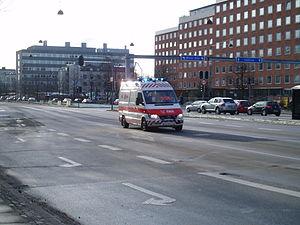
Falck est une entreprise danoise proposant des services de secours d'urgence et de sécurité. Fondée par Sophus Falck en 1906, l'entreprise assure aujourd'hui la lutte contre l'incendie pour 170 communes et des services d'ambulance pour 259 communes sur 271 au total au Danemark. Le groupe emploie environ 32 000 personnes et est également actif dans plusieurs autres pays européens, 31 pays sur les 5 continents où il a notamment racheté plusieurs entreprises de sécurité. Les 5 domaines principaux d'activités de Falck sont répartis entre les ambulances, l'assistance et l'accompagnement à la personne, la lutte contre les incendies, le dépannage et l'assistance voyage. En France, pour le moment, seul la lutte contre les incendies dans certaines structures est effective.